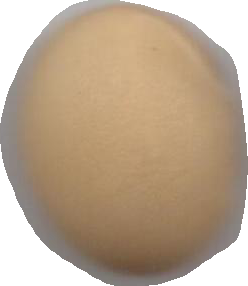
Variety: Dega